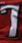
Number: 7